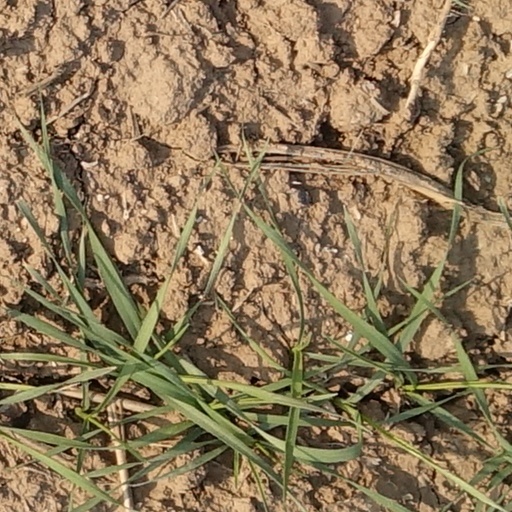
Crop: wheat